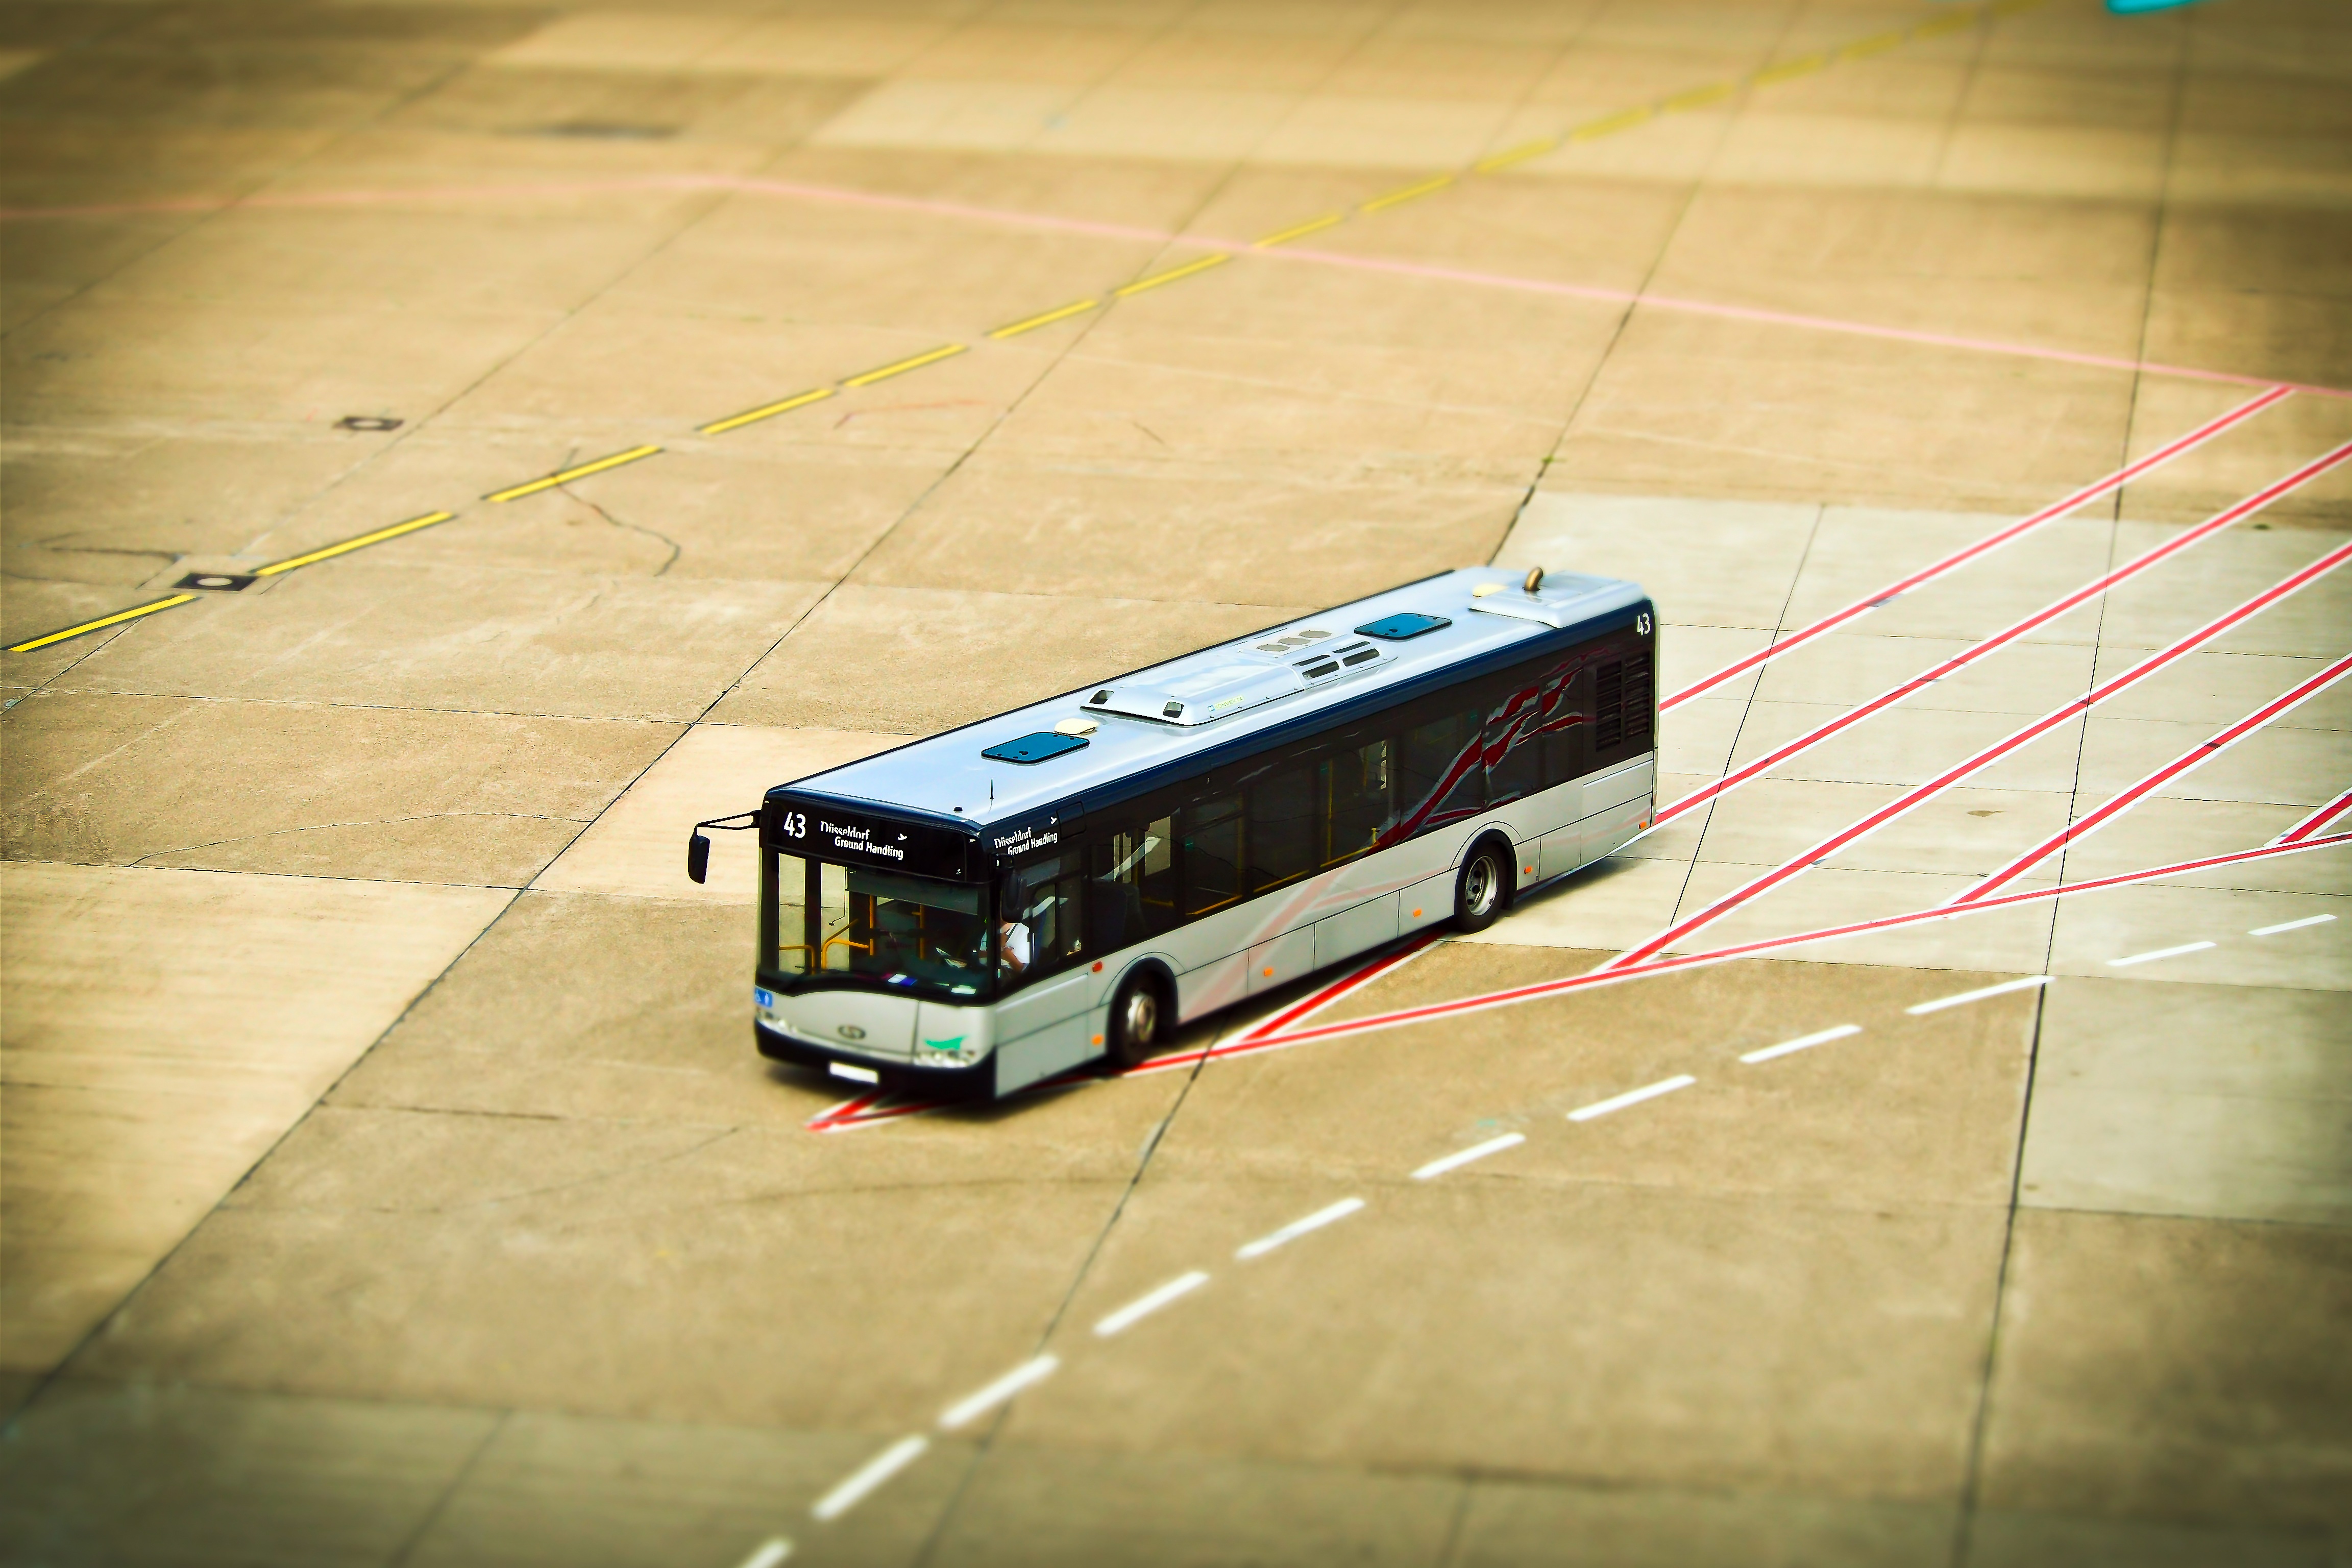
car, airport, transport, vehicle, toy, public transport, bus, mark, vehicles, tilt shift, miniature effect, dusseldorf, prior to, crewbus, personal computer hardware